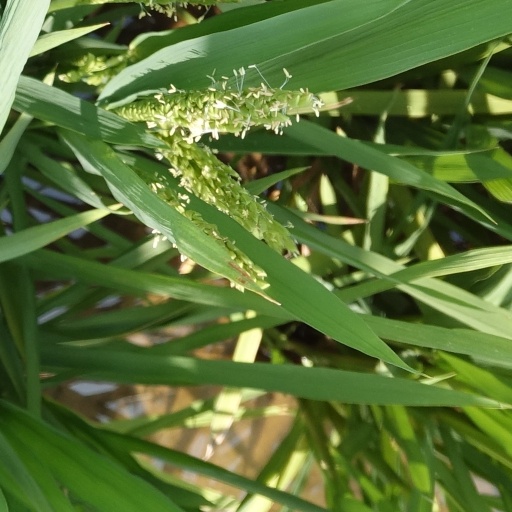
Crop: rice